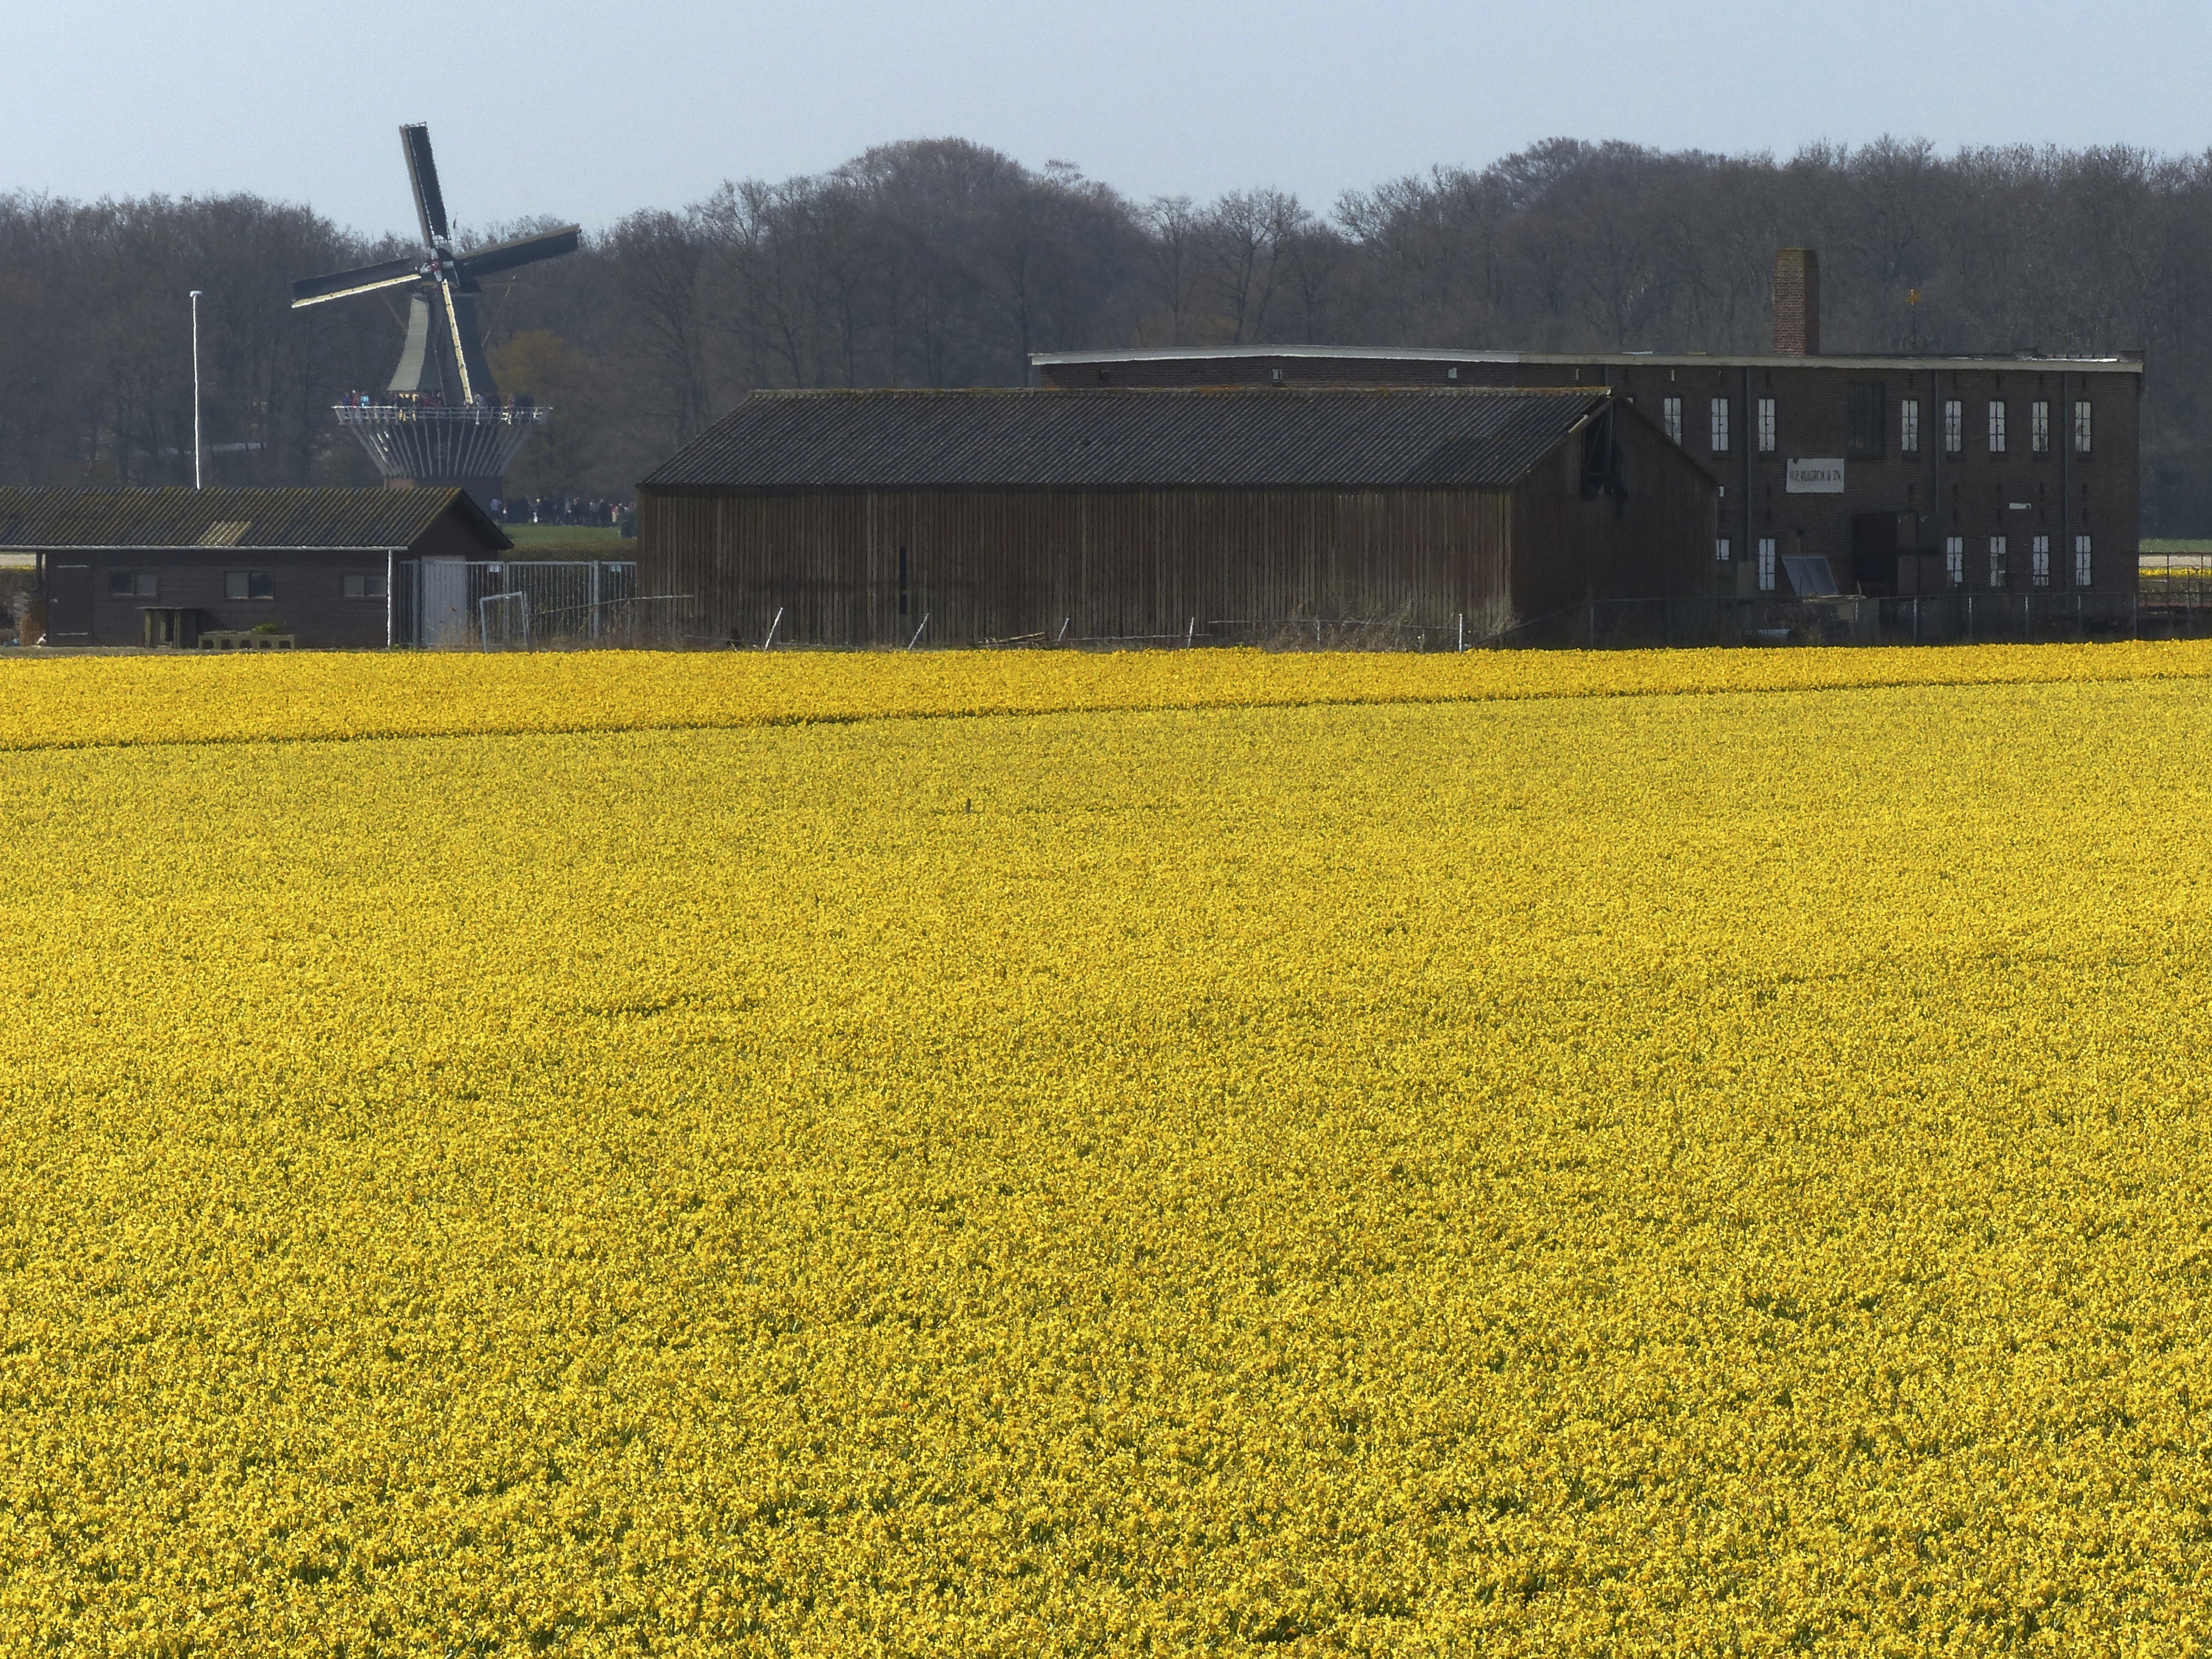
plant, field, farm, meadow, prairie, flower, windmill, food, harvest, produce, vegetable, crop, agriculture, plain, rapeseed, flowers, holland, fields, canola, keukenhof, narcis, brassica, rural area, flowering plant, grass family, land plant, mustard plant, mustard and cabbage family, brassica rapa